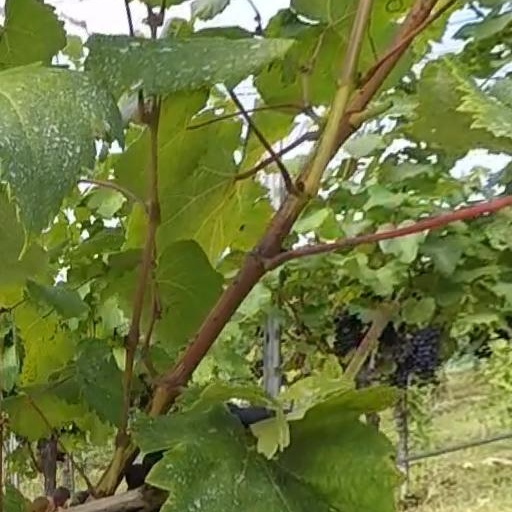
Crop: grape